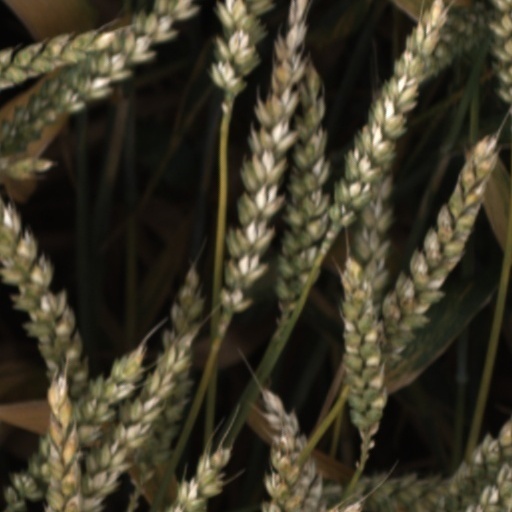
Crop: wheat